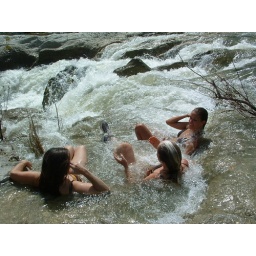
Best seat in the house